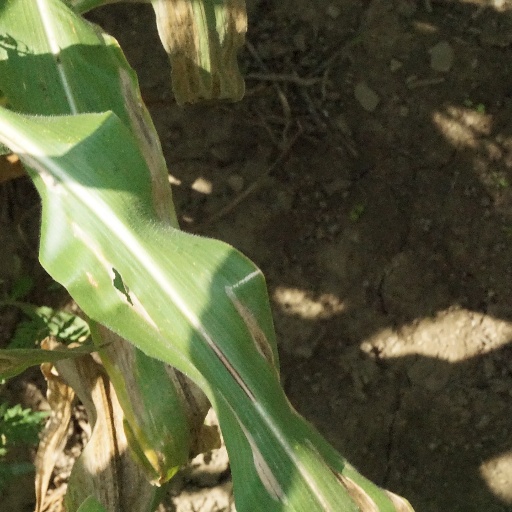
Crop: maize; corn